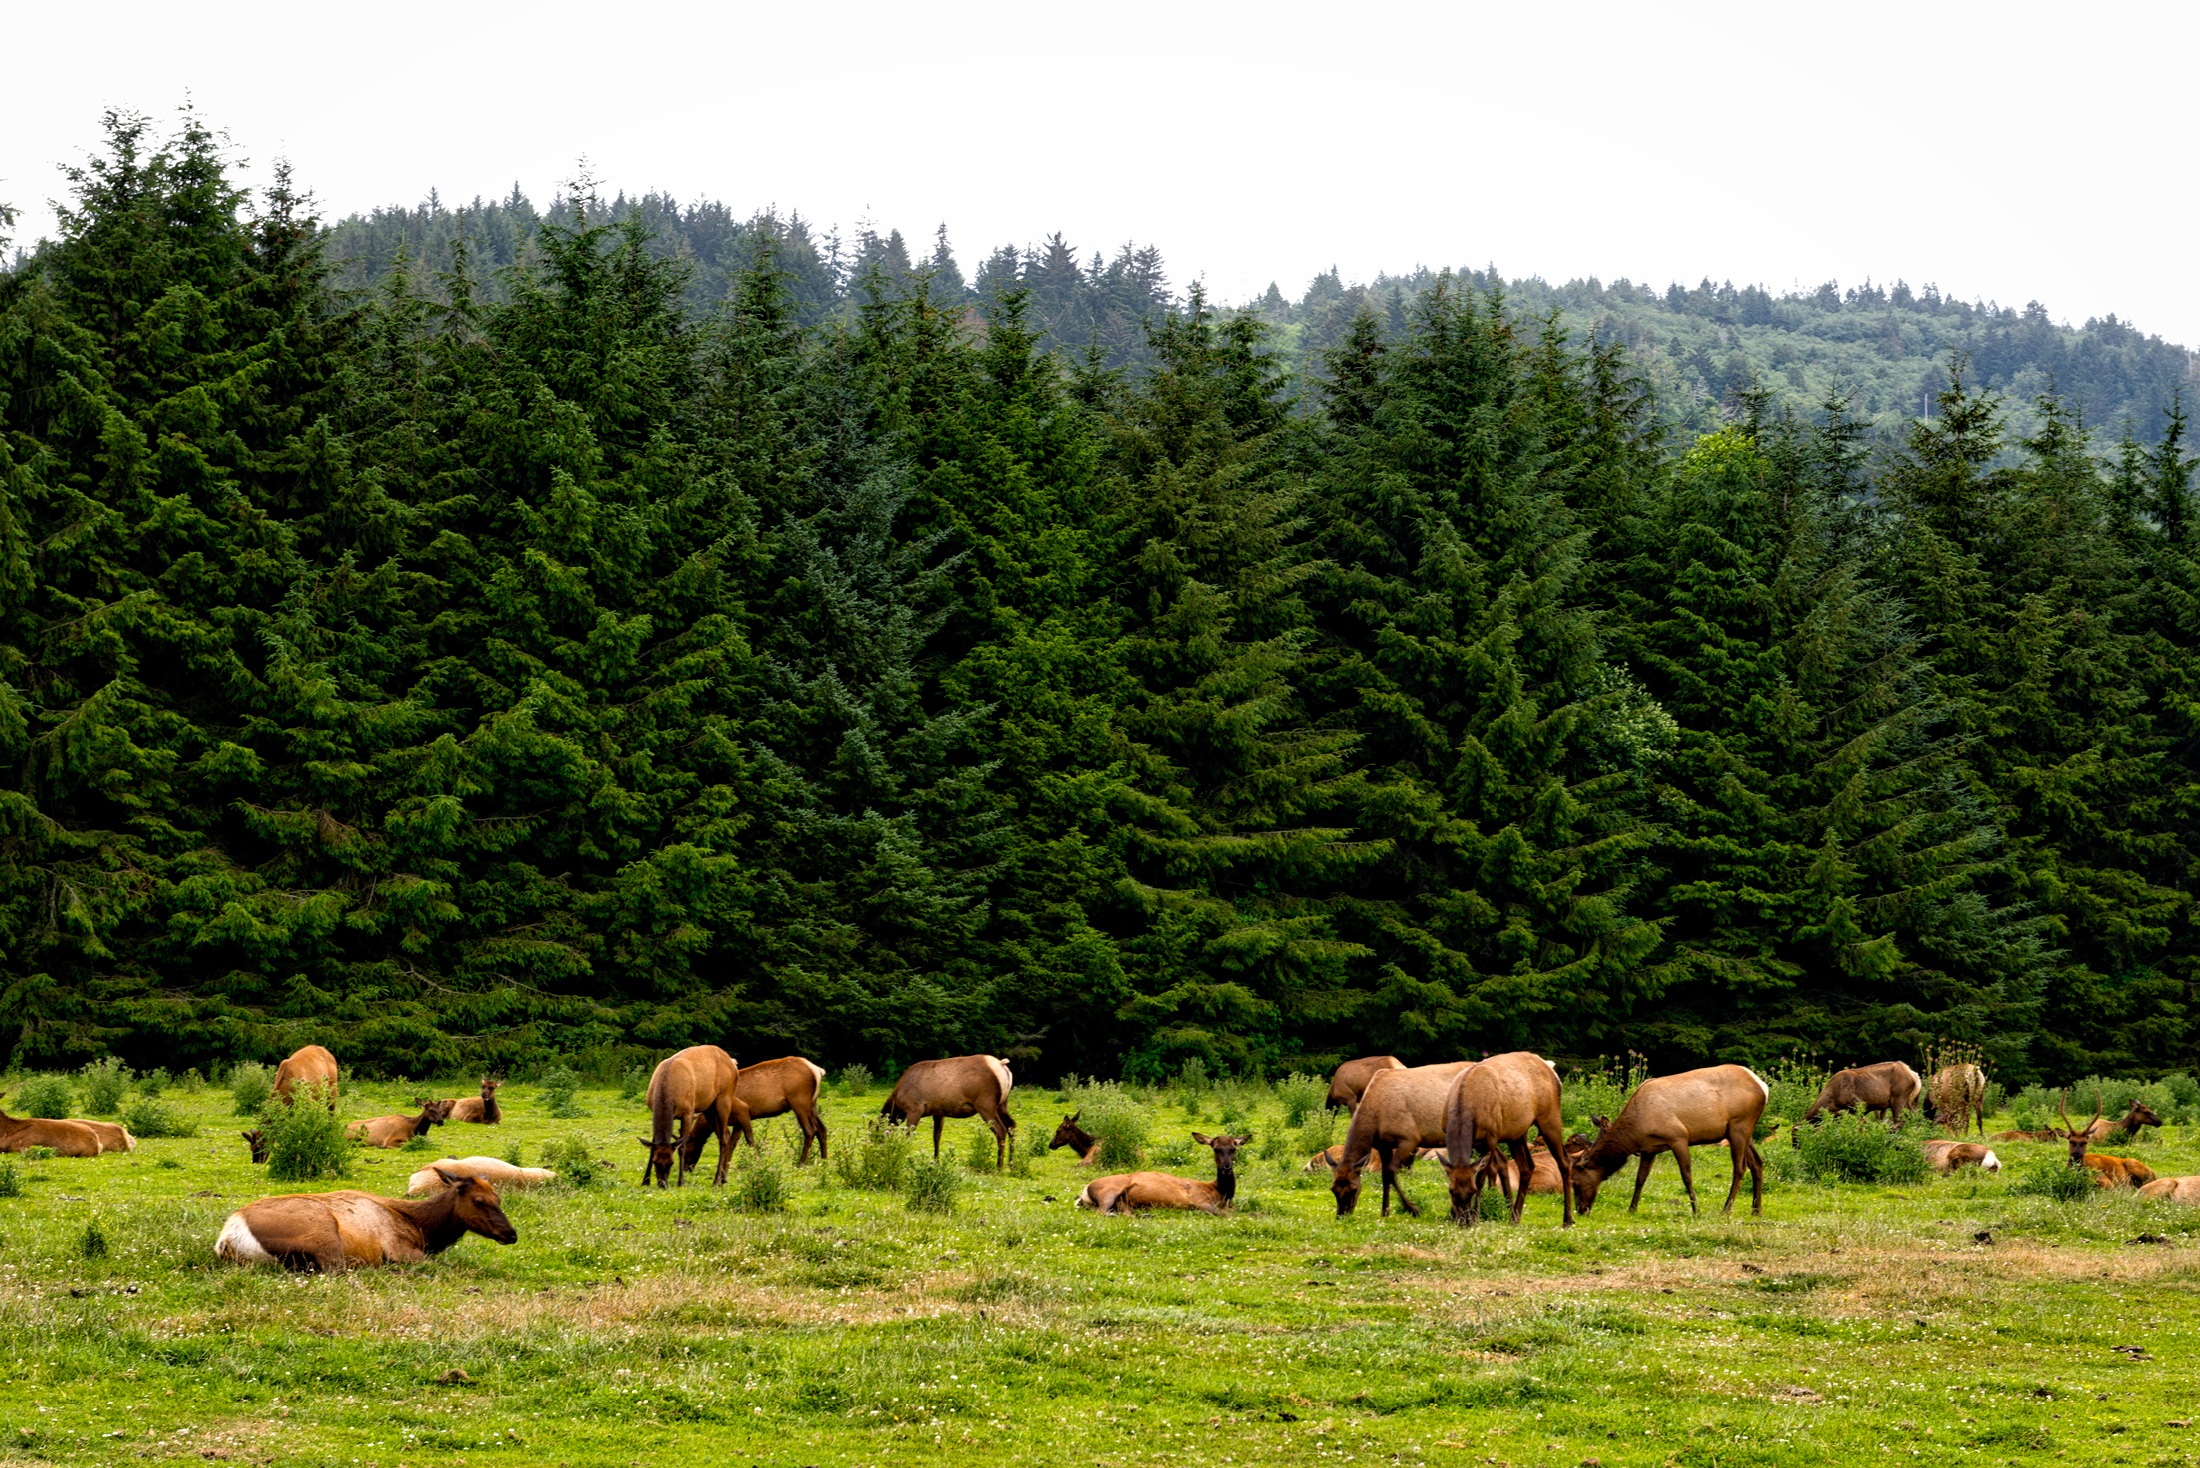
landscape, tree, nature, forest, grass, wilderness, field, meadow, prairie, countryside, country, wildlife, deer, herd, pasture, grazing, mammal, california, fauna, trees, outdoors, woods, hdr, mountains, grassland, animals, habitat, ecosystem, elk, roosevelt elk, natural environment, cattle like mammal